Commercial National Security Algorithm Suite

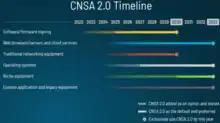
Timeline for the transition to CNSA 2.0

The CNSA transition is notable for moving RSA from a temporary "legacy" status, as it appeared in Suite B, to "supported" status. It also did not include the Digital Signature Algorithm. This, and the overall delivery and timing of the announcement, in the absence of post-quantum standards, raised considerable speculation about whether NSA had found weaknesses e.g. in elliptic-curve algorithms or others, or was trying to distance itself from an exclusive focus on ECC for non-technical reasons.